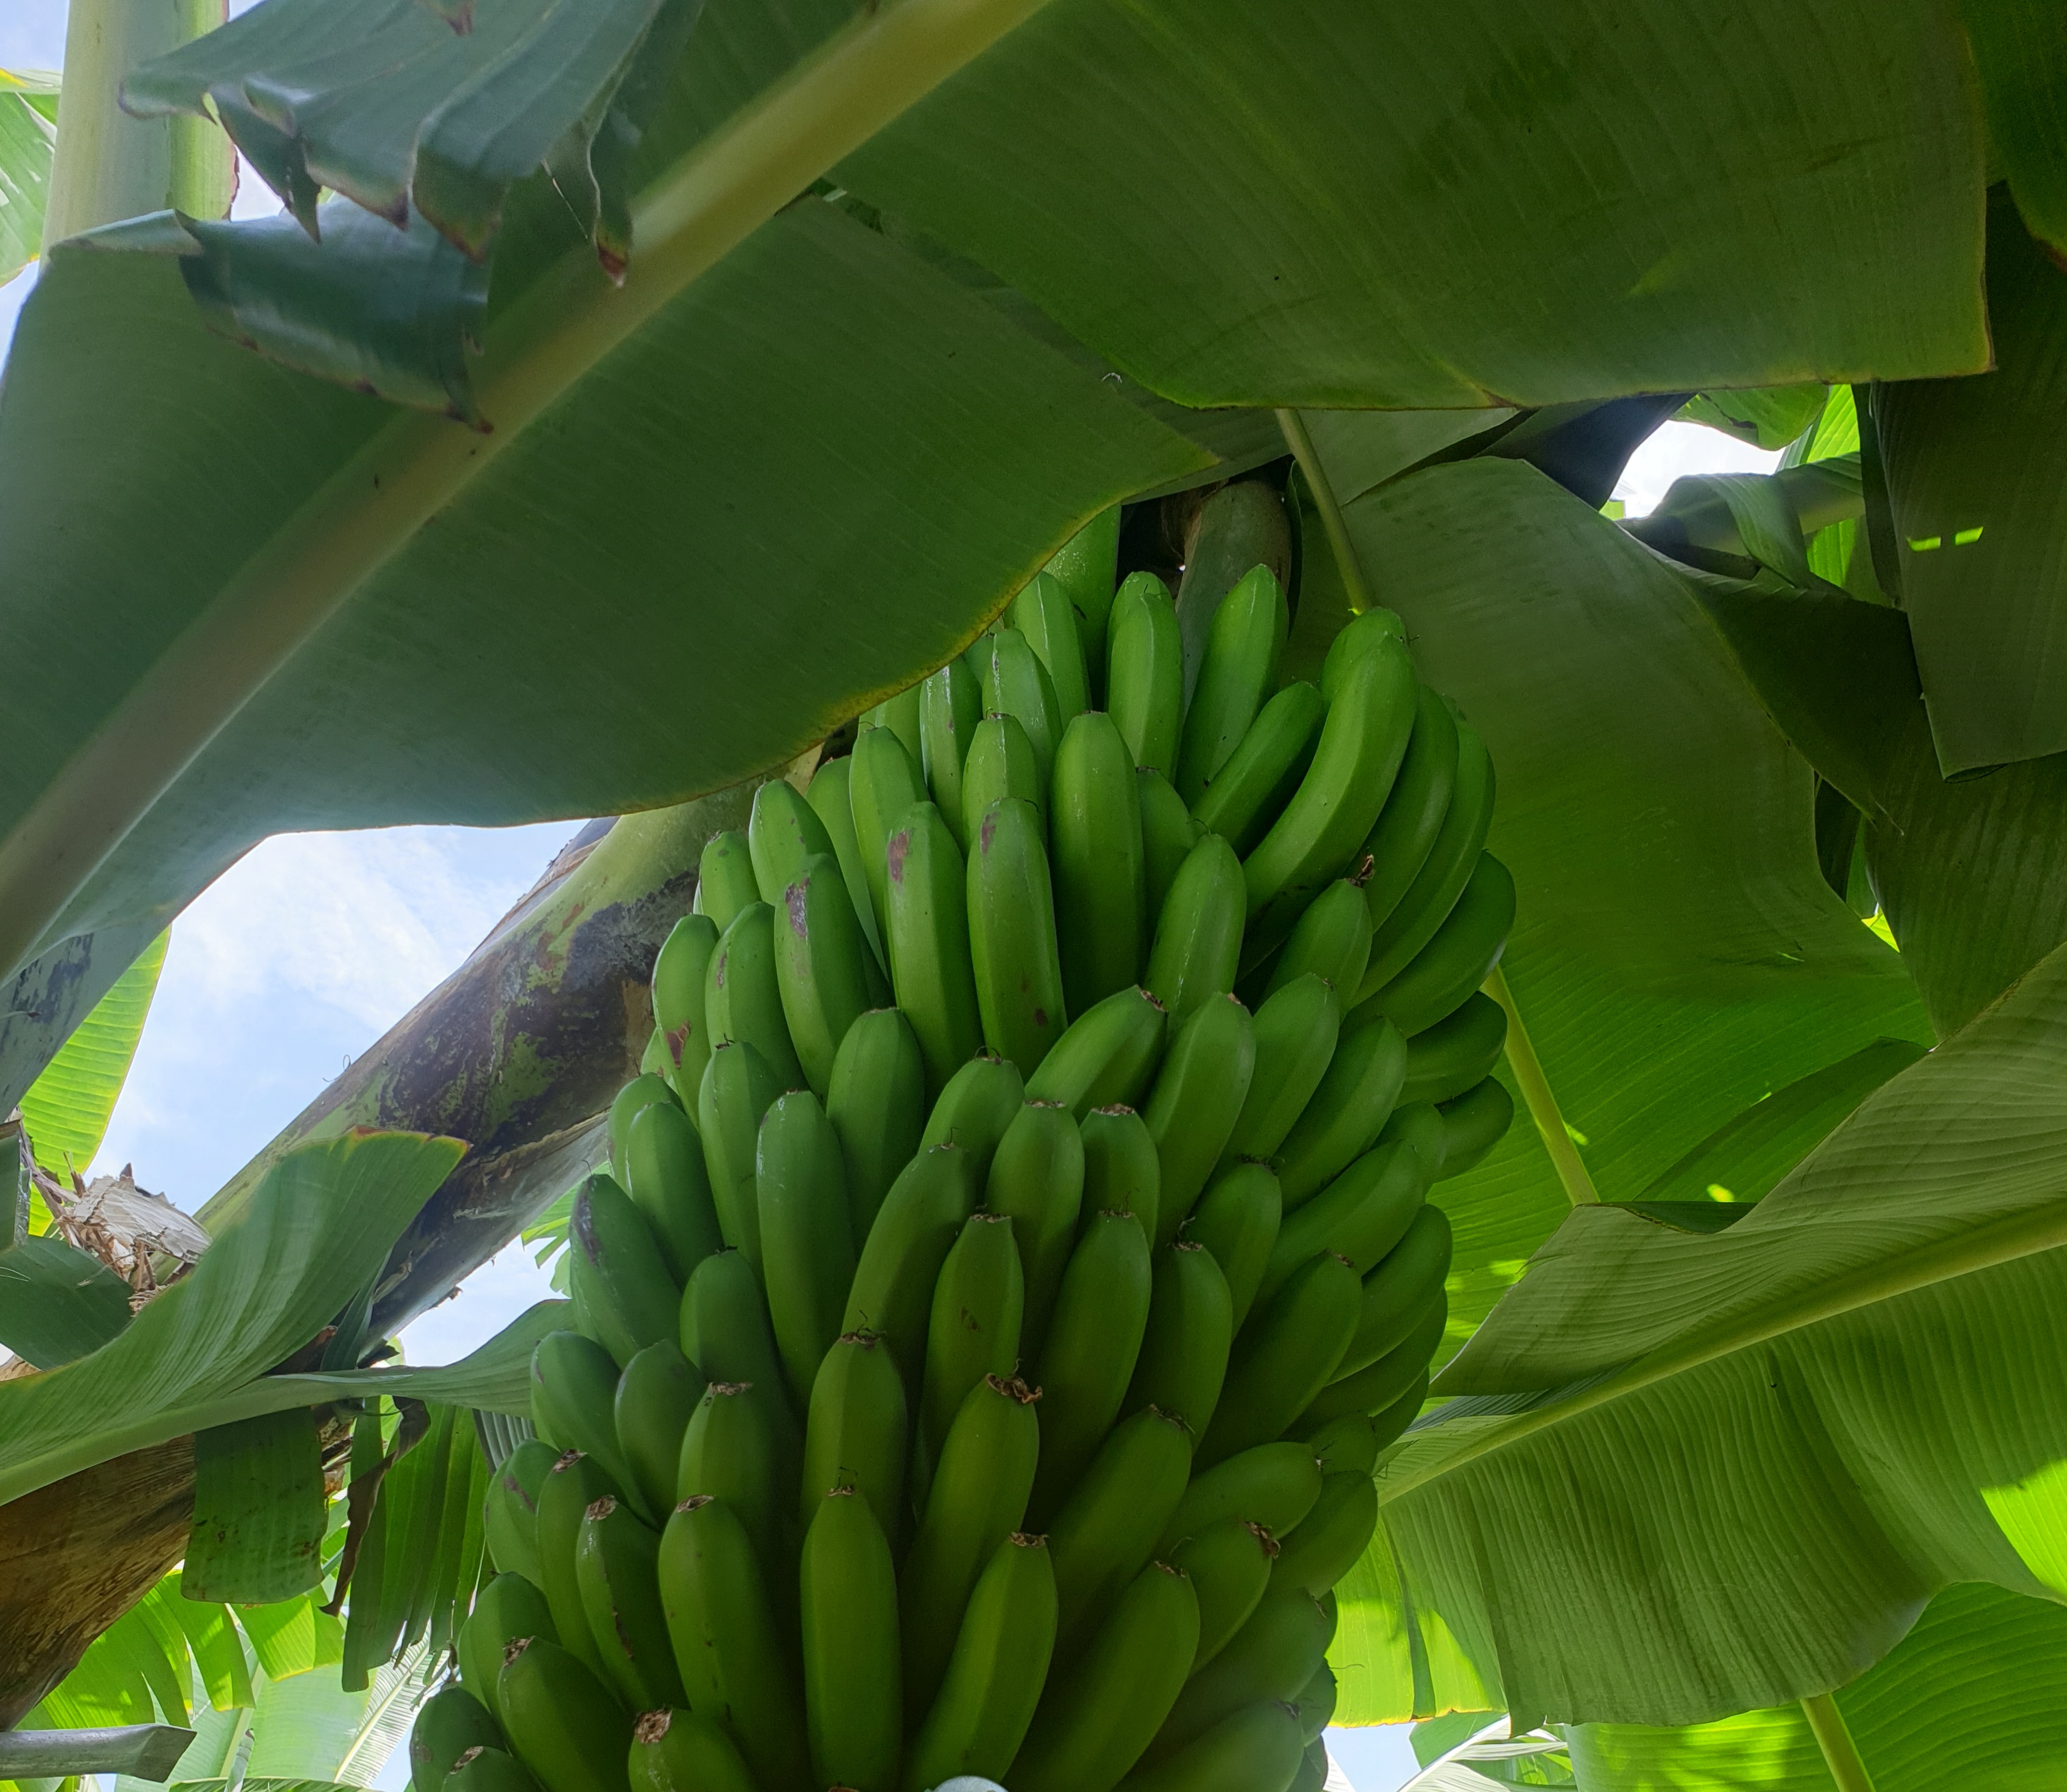
Label: Cut